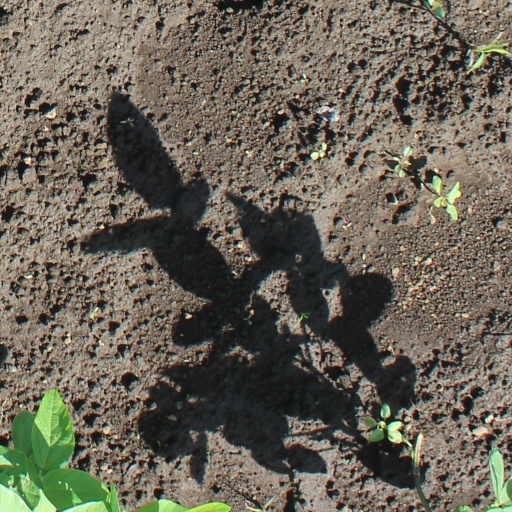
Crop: soybean